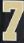
Number: 7